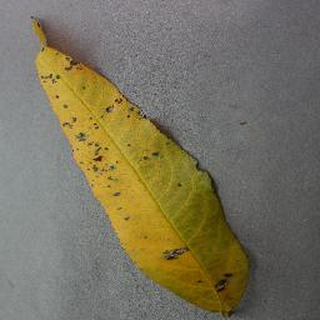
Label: peach_bacterial_spot